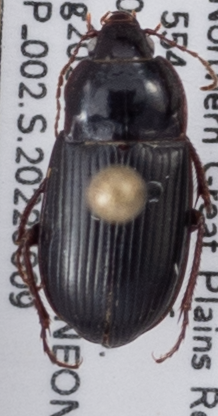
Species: Amara obesa
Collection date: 2022-08-09
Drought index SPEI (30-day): -1.69
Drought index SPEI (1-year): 0.646
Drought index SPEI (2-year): -0.88